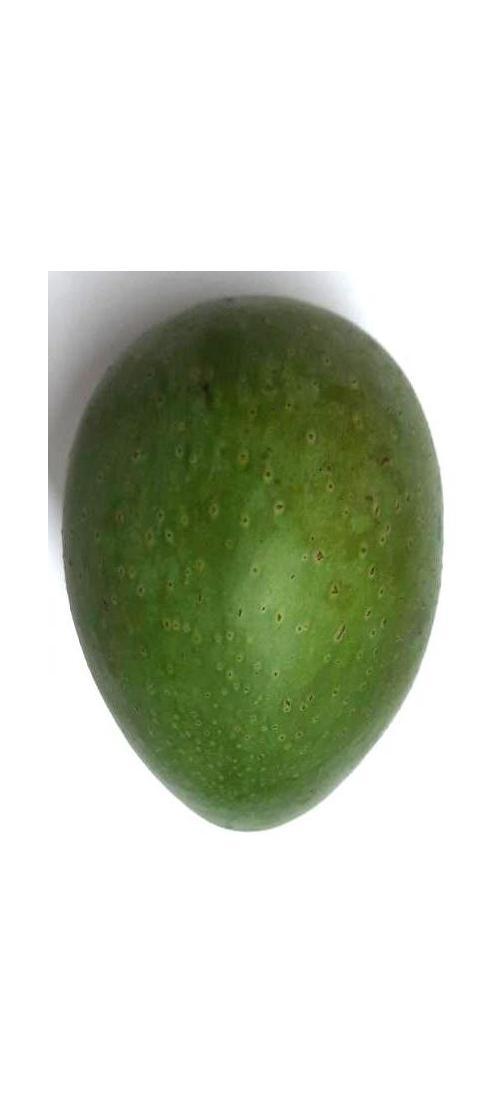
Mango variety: Ashshina Zhinuk